Baru

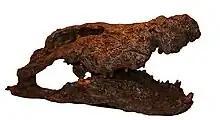
With its massive jaws "Baru" was capable of taking even large prey.

While the anatomy of "Baru" broadly resembles today's crocodiles, multiple key differences suggest that its hunting style differed significantly. The large, closely spaced and backwards directed teeth combined with the prominent festooning of the jaws suggest that the skull of "Baru" functioned much like a cleaver, delivering a devastating and incapacitating blow to any potential prey items. The way the festooning of the upper and lower jaw complement each other appears to be especially effective in driving the enlarged fourth dentary tooth into its prey, which leads to a combined use of shearing and breaking forces that would be capable of penetrating even tough hide, armored skin or bony armor. During capture, the large teeth likely served to restrain prey as the jaws close.